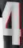
Number: 4